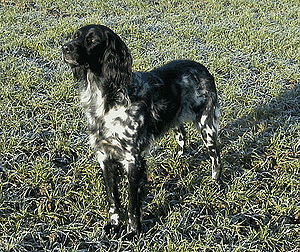
Spaniel / Racer / Moderne
Spaniel tilhører en undergruppe med hunde som bliver avlet som apporterende jagthunde, men som oprindelig var såkaldte stødende jagthunde af setter typen. Flere racer regnes også primært som stående jagthunde, og bliver derfor listet blandt disse af FCI. Nogen racer fungerer imidlertid kun som selskabshunde i dag, og listes derfor blandt disse.